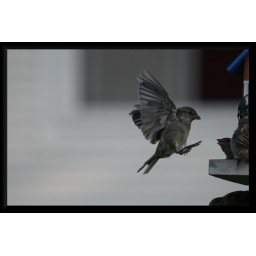
Landing in to the bird house for the seeds